Christy Mathewson–Memorial Stadium

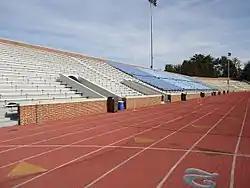
Interior view of the stadium in 2012

Christy Mathewson–Memorial Stadium is a 13,100-seat multi-purpose stadium at Bucknell University in Lewisburg, Pennsylvania. Originally built in 1924, the stadium was renovated and renamed in honor of Mathewson in 1989. It is home to the Bucknell Bison football, men's lacrosse, and track and field teams from the Patriot League, as well as the Lewisburg Area High School Green Dragons football team.